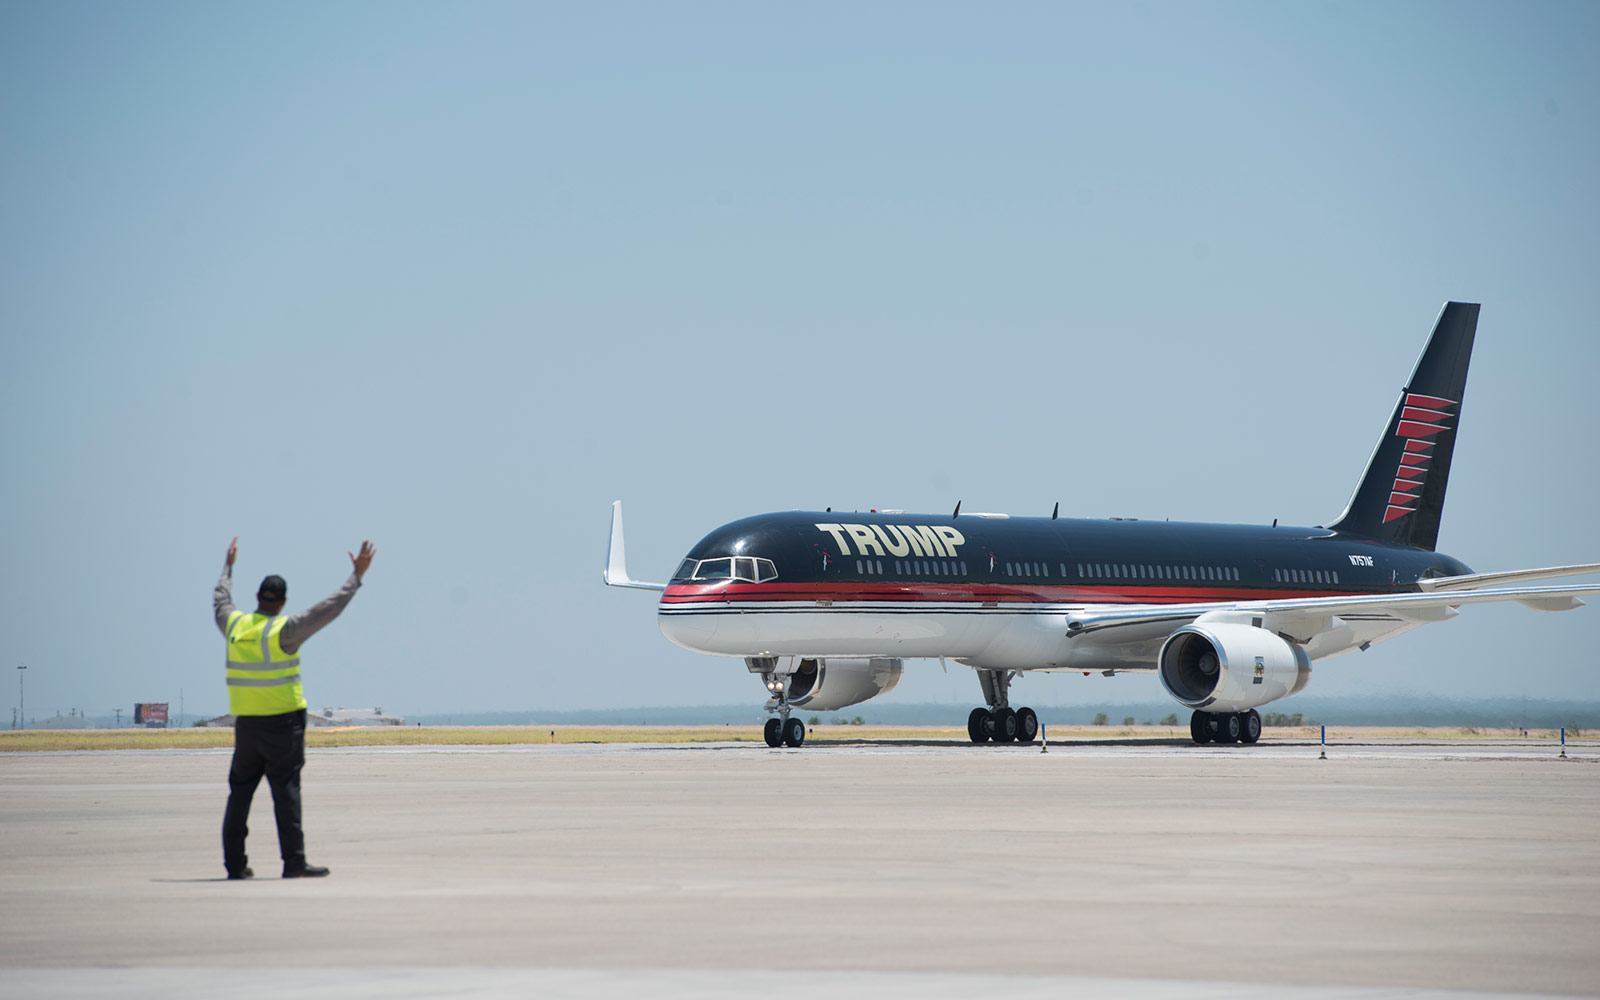
Vehicle type: Planes